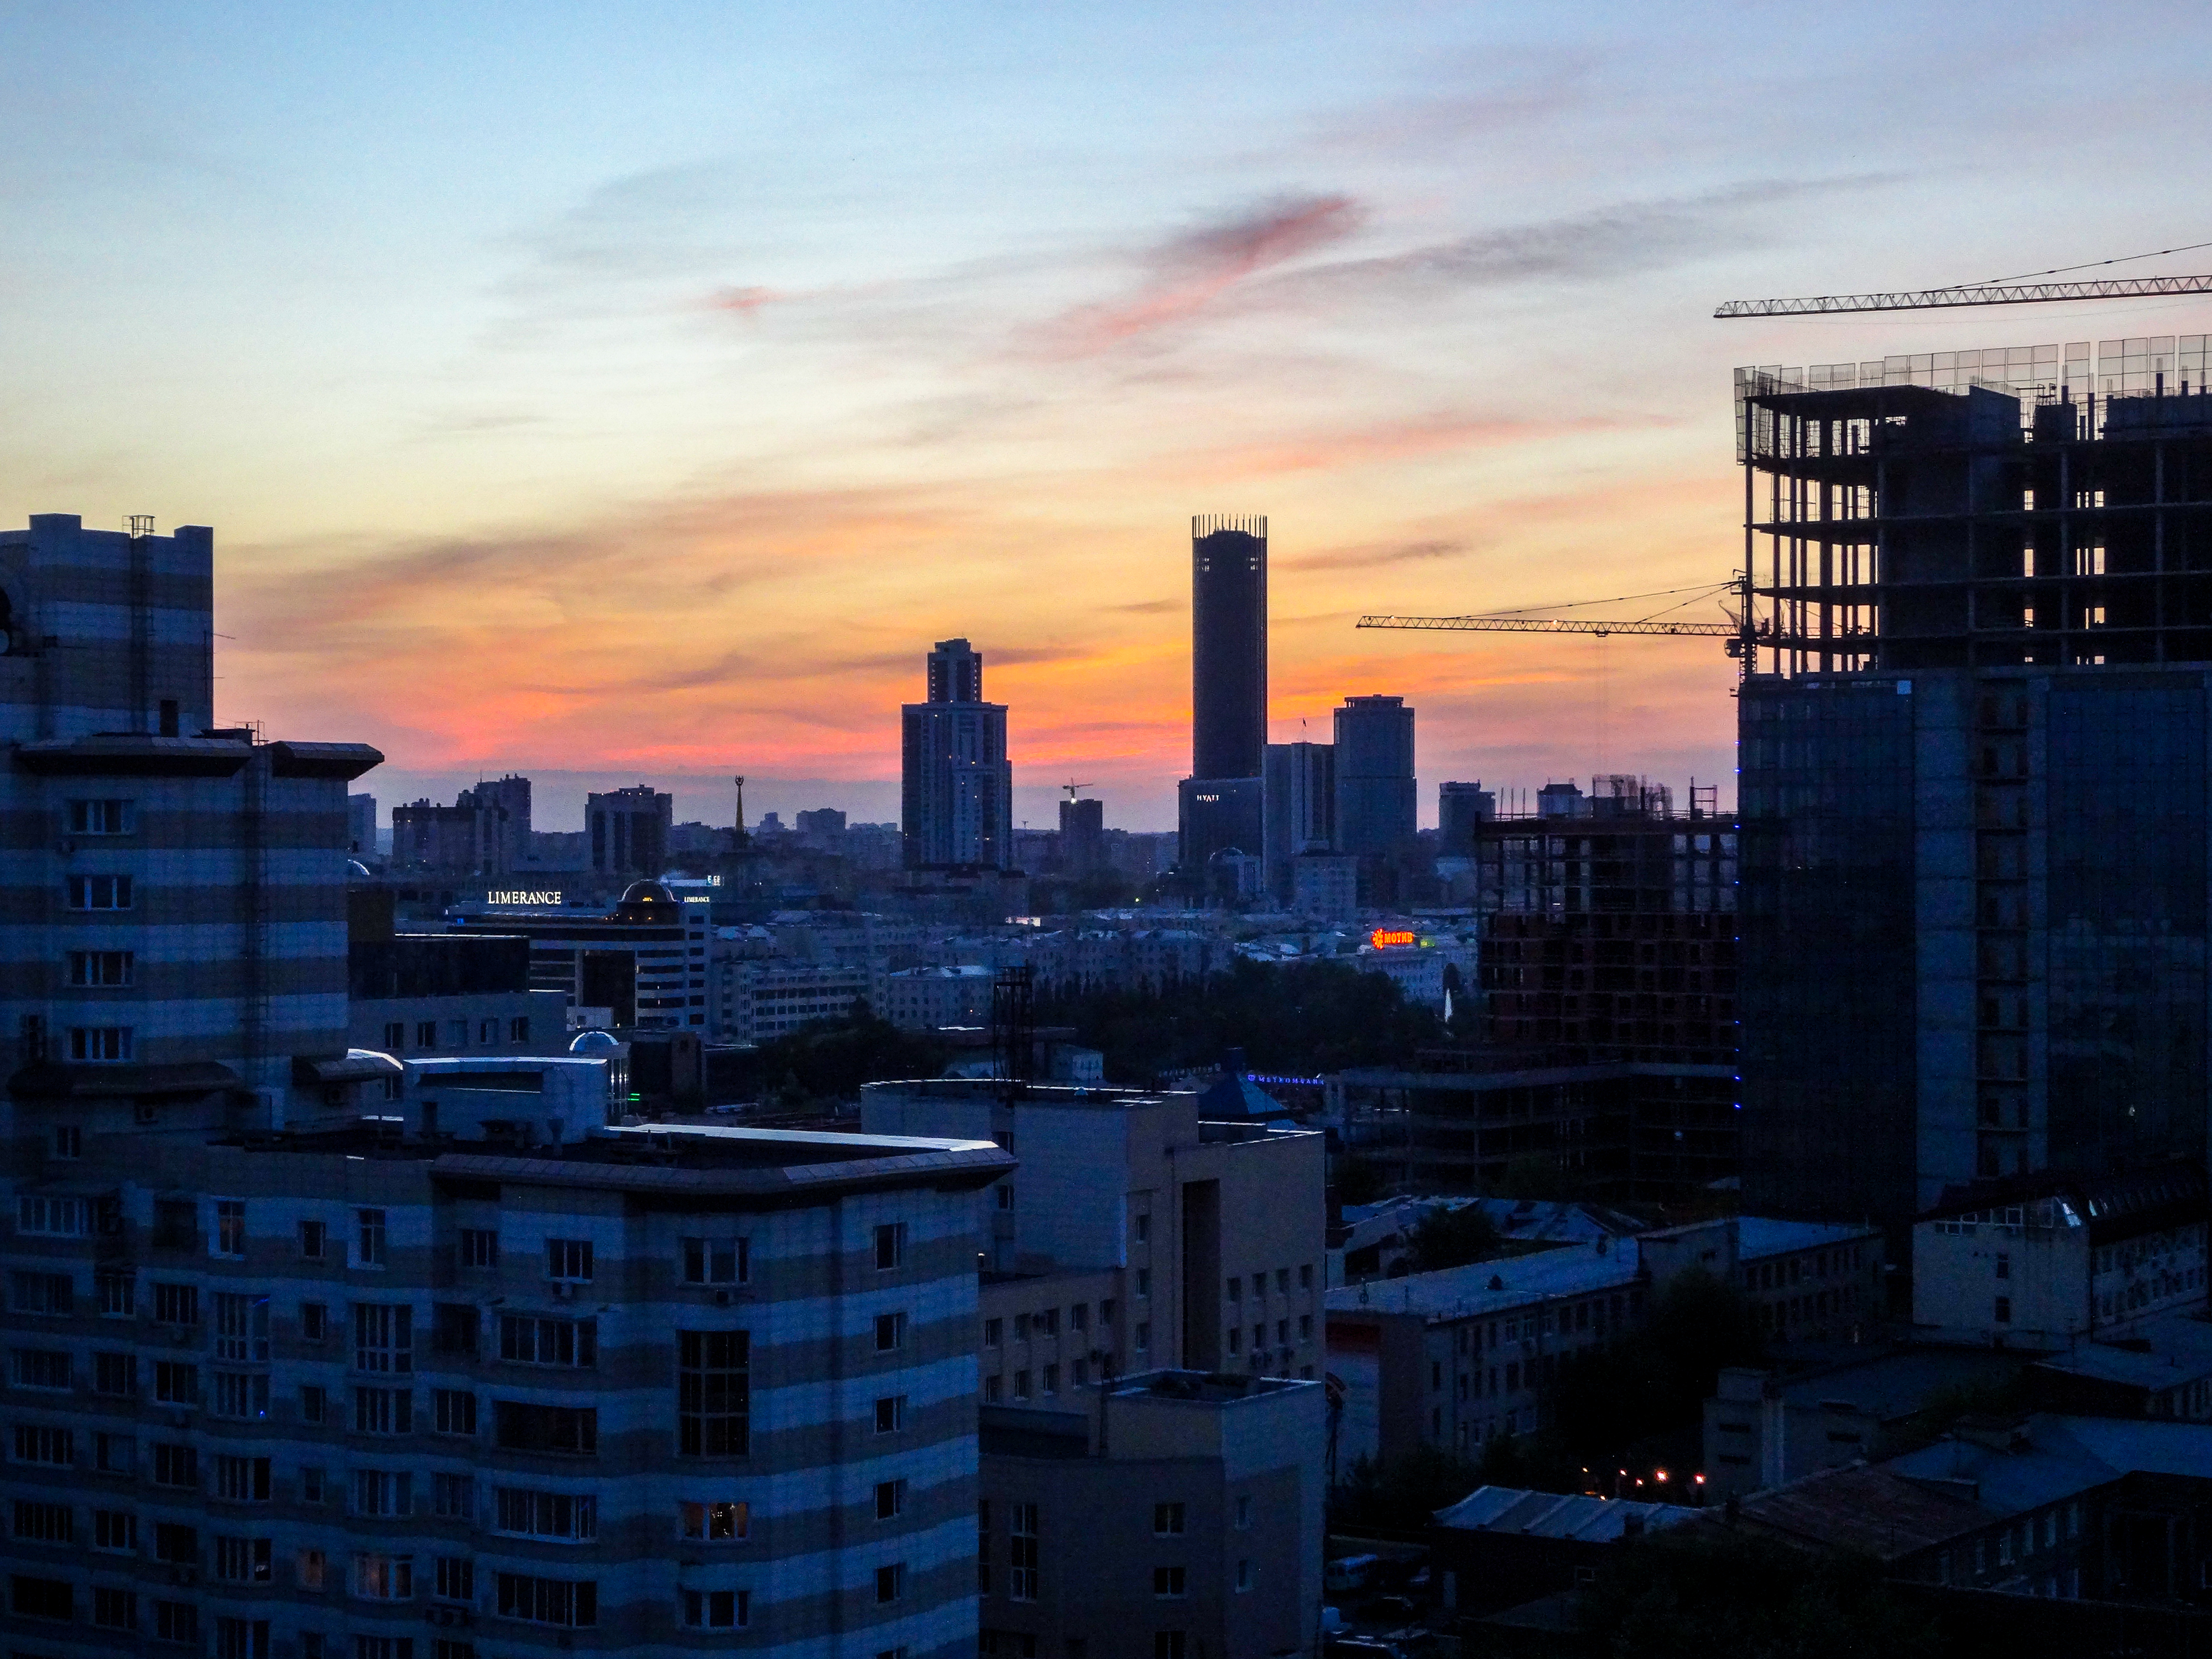
yekaterinburg, buildings, city, construction site, sunset, dusk, twilight, skyline, cityscape, city view, urban, urban landscape, skyscrapers, evening, ekaterinburg, daytime, tower block, cloud, urban area, metropolitan area, building, apartment, tower, sunrise, metropolis, skyscraper, real estate, condominium, commercial building, afterglow, downtown, roof, morning, human settlement, red sky at morning, mixed use, dawn, meteorological phenomenon, headquarters